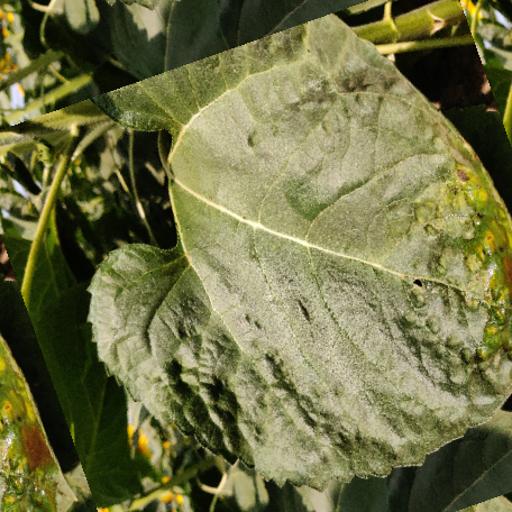
Label: Downy_mildew